Shaman Ghost

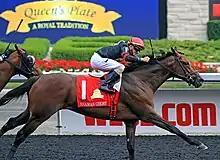
Shaman Ghost winning the Queen's Plate

Shaman Ghost (foaled May 5, 2012) is a retired Thoroughbred racehorse who won the 2015 Queen's Plate and was named Canadian Champion Three-Year-Old Colt. In 2016, he won two graded stakes races in the United States, including the prestigious Woodward Stakes. He started 2017 with a runner-up performance in the world's richest horse race, the Pegasus World Cup, followed up by wins in the Santa Anita Handicap and Pimlico Special. He was inducted into the Canadian Horse Racing Hall of Fame in 2018.